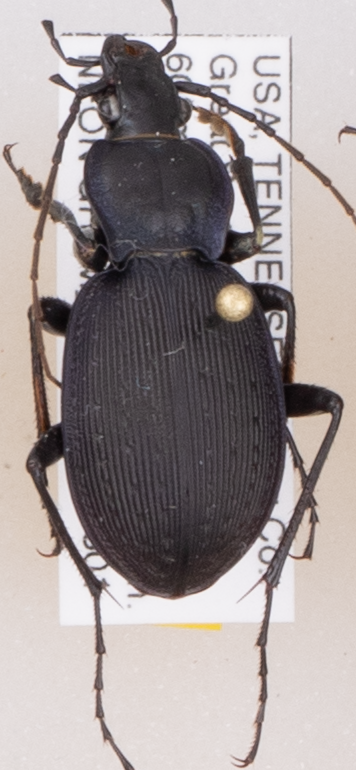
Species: Carabus goryi
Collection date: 2018-05-01
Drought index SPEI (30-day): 0.102
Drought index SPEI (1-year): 0.47
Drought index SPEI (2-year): -0.348